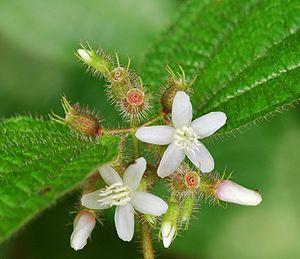
Clidemia hirta, Saint Hubert, île Maurice
Clidemia hirta est une espèce de plantes dicotylédones de la famille des Melastomataceae, originaire d'Amérique centrale et d'Amérique du Sud.